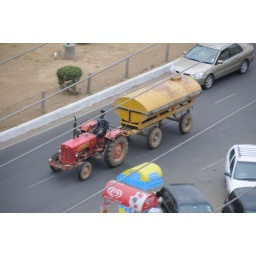
Some shots from the roof of our office in Gurgaon.